Békés County

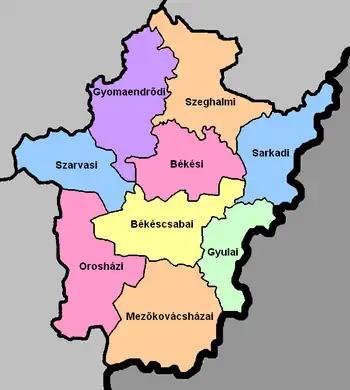
District of Békés County

The Békés County Council, elected at the 2024 local government elections, is made up of 18 councillors, with the following party composition: